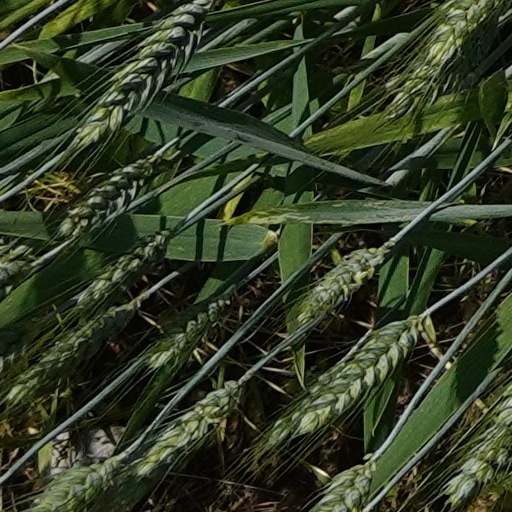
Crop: wheat